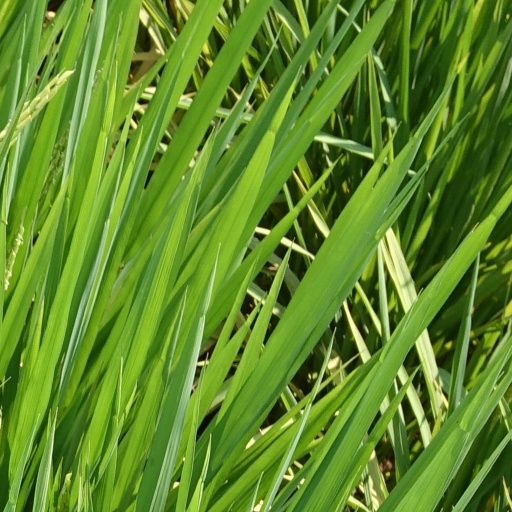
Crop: rice